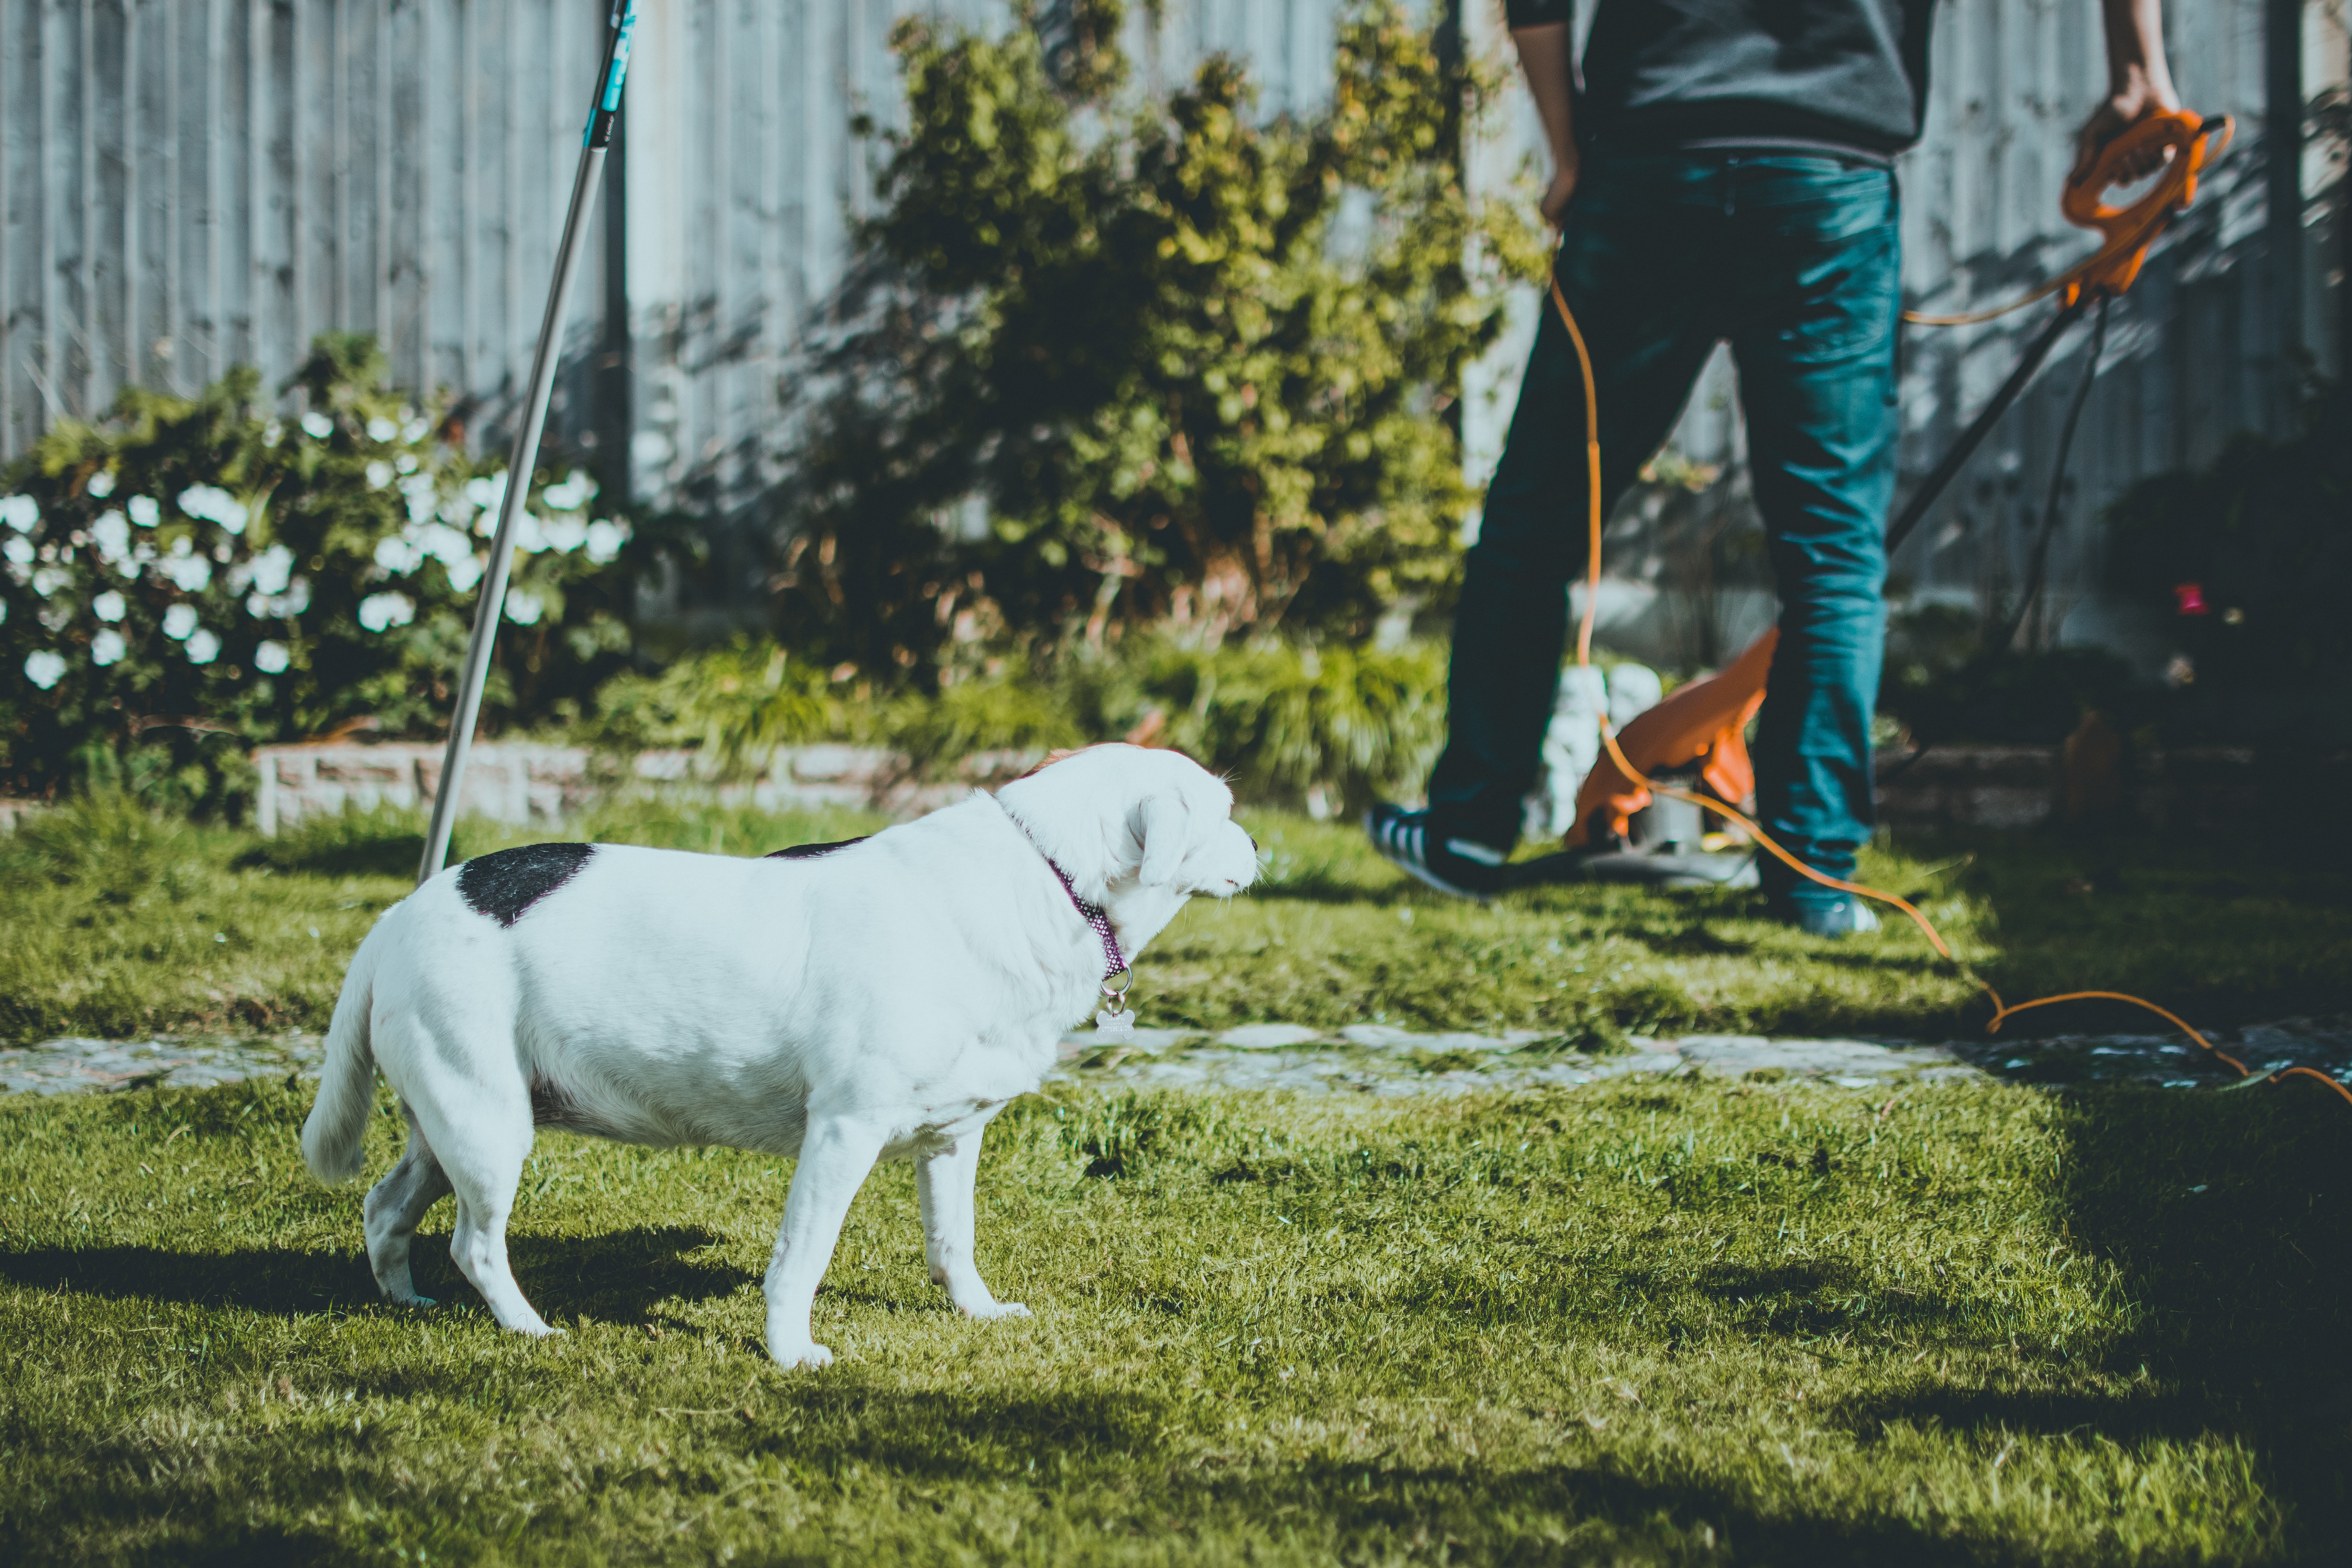
vertebrate, grass, dog like mammal, dog, dog breed, plant, lawn, tree